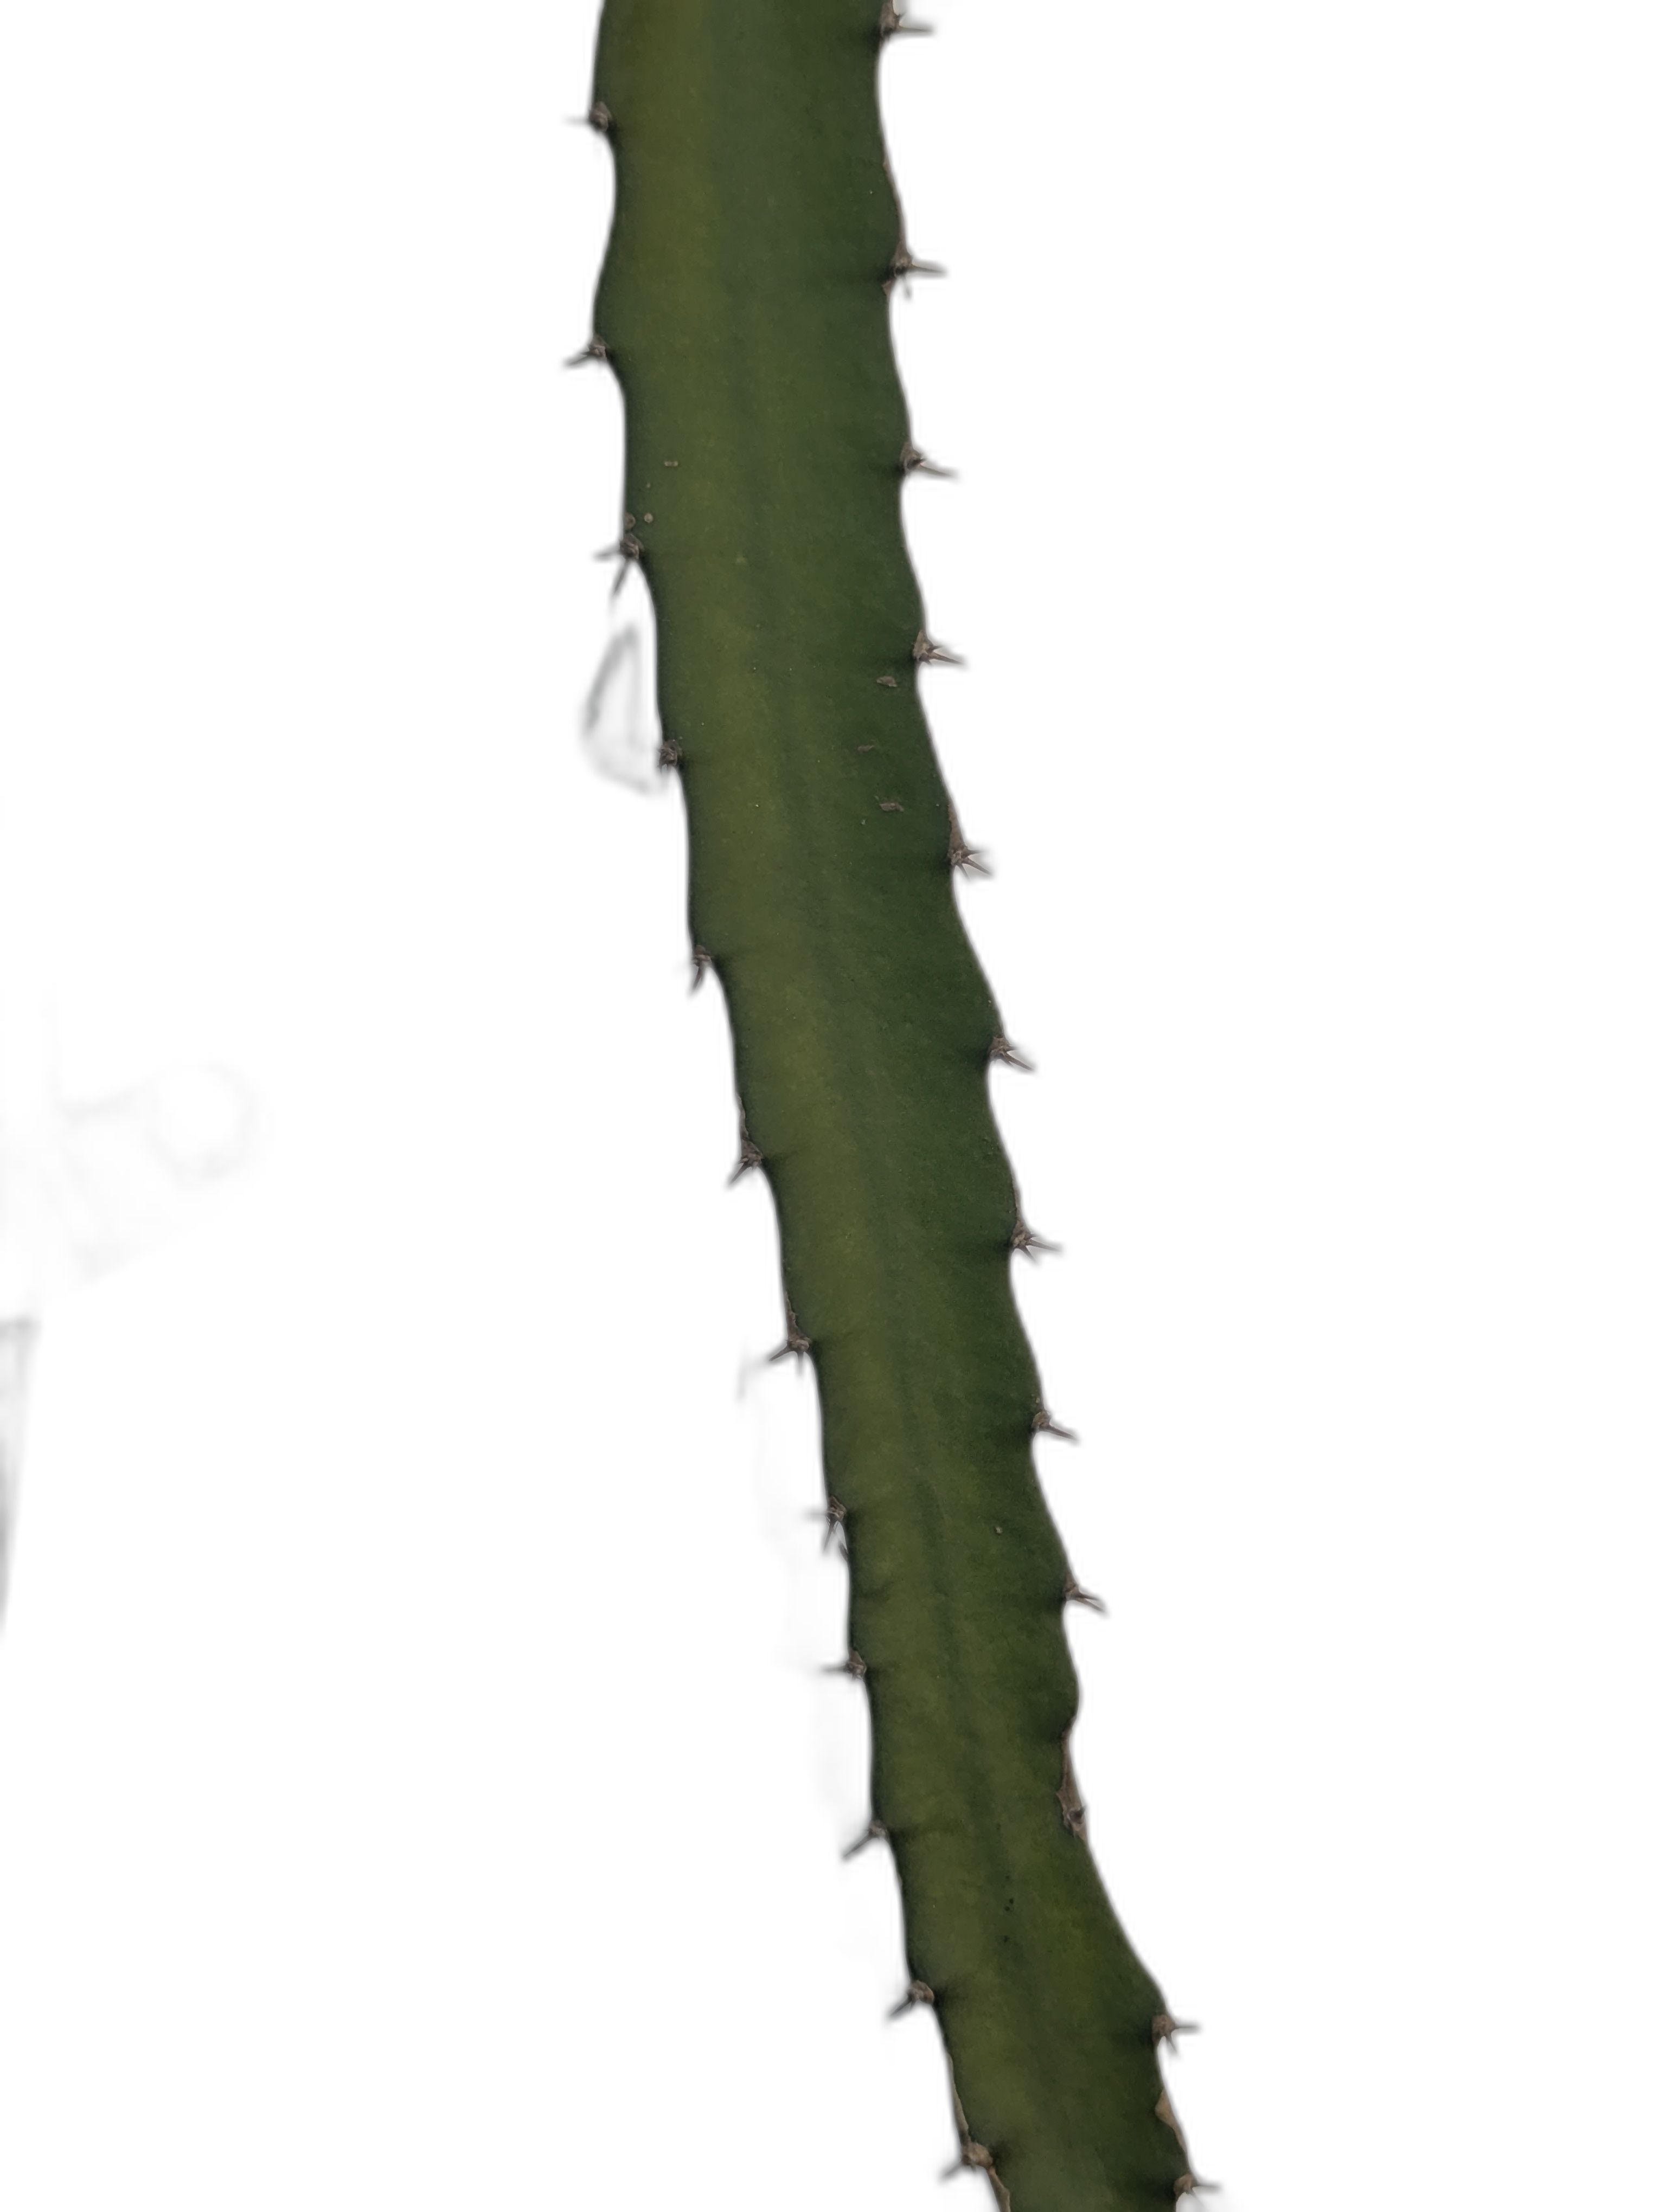
Label: Good leaf